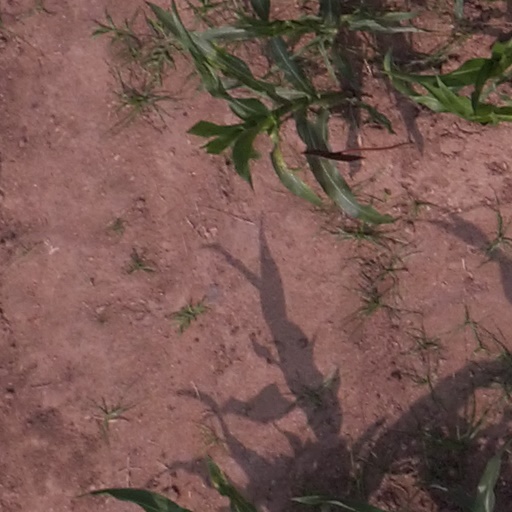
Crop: maize; corn